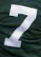
Number: 7